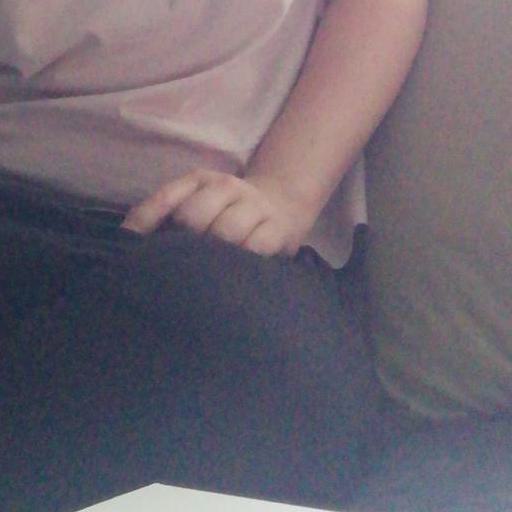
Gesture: no_gesture